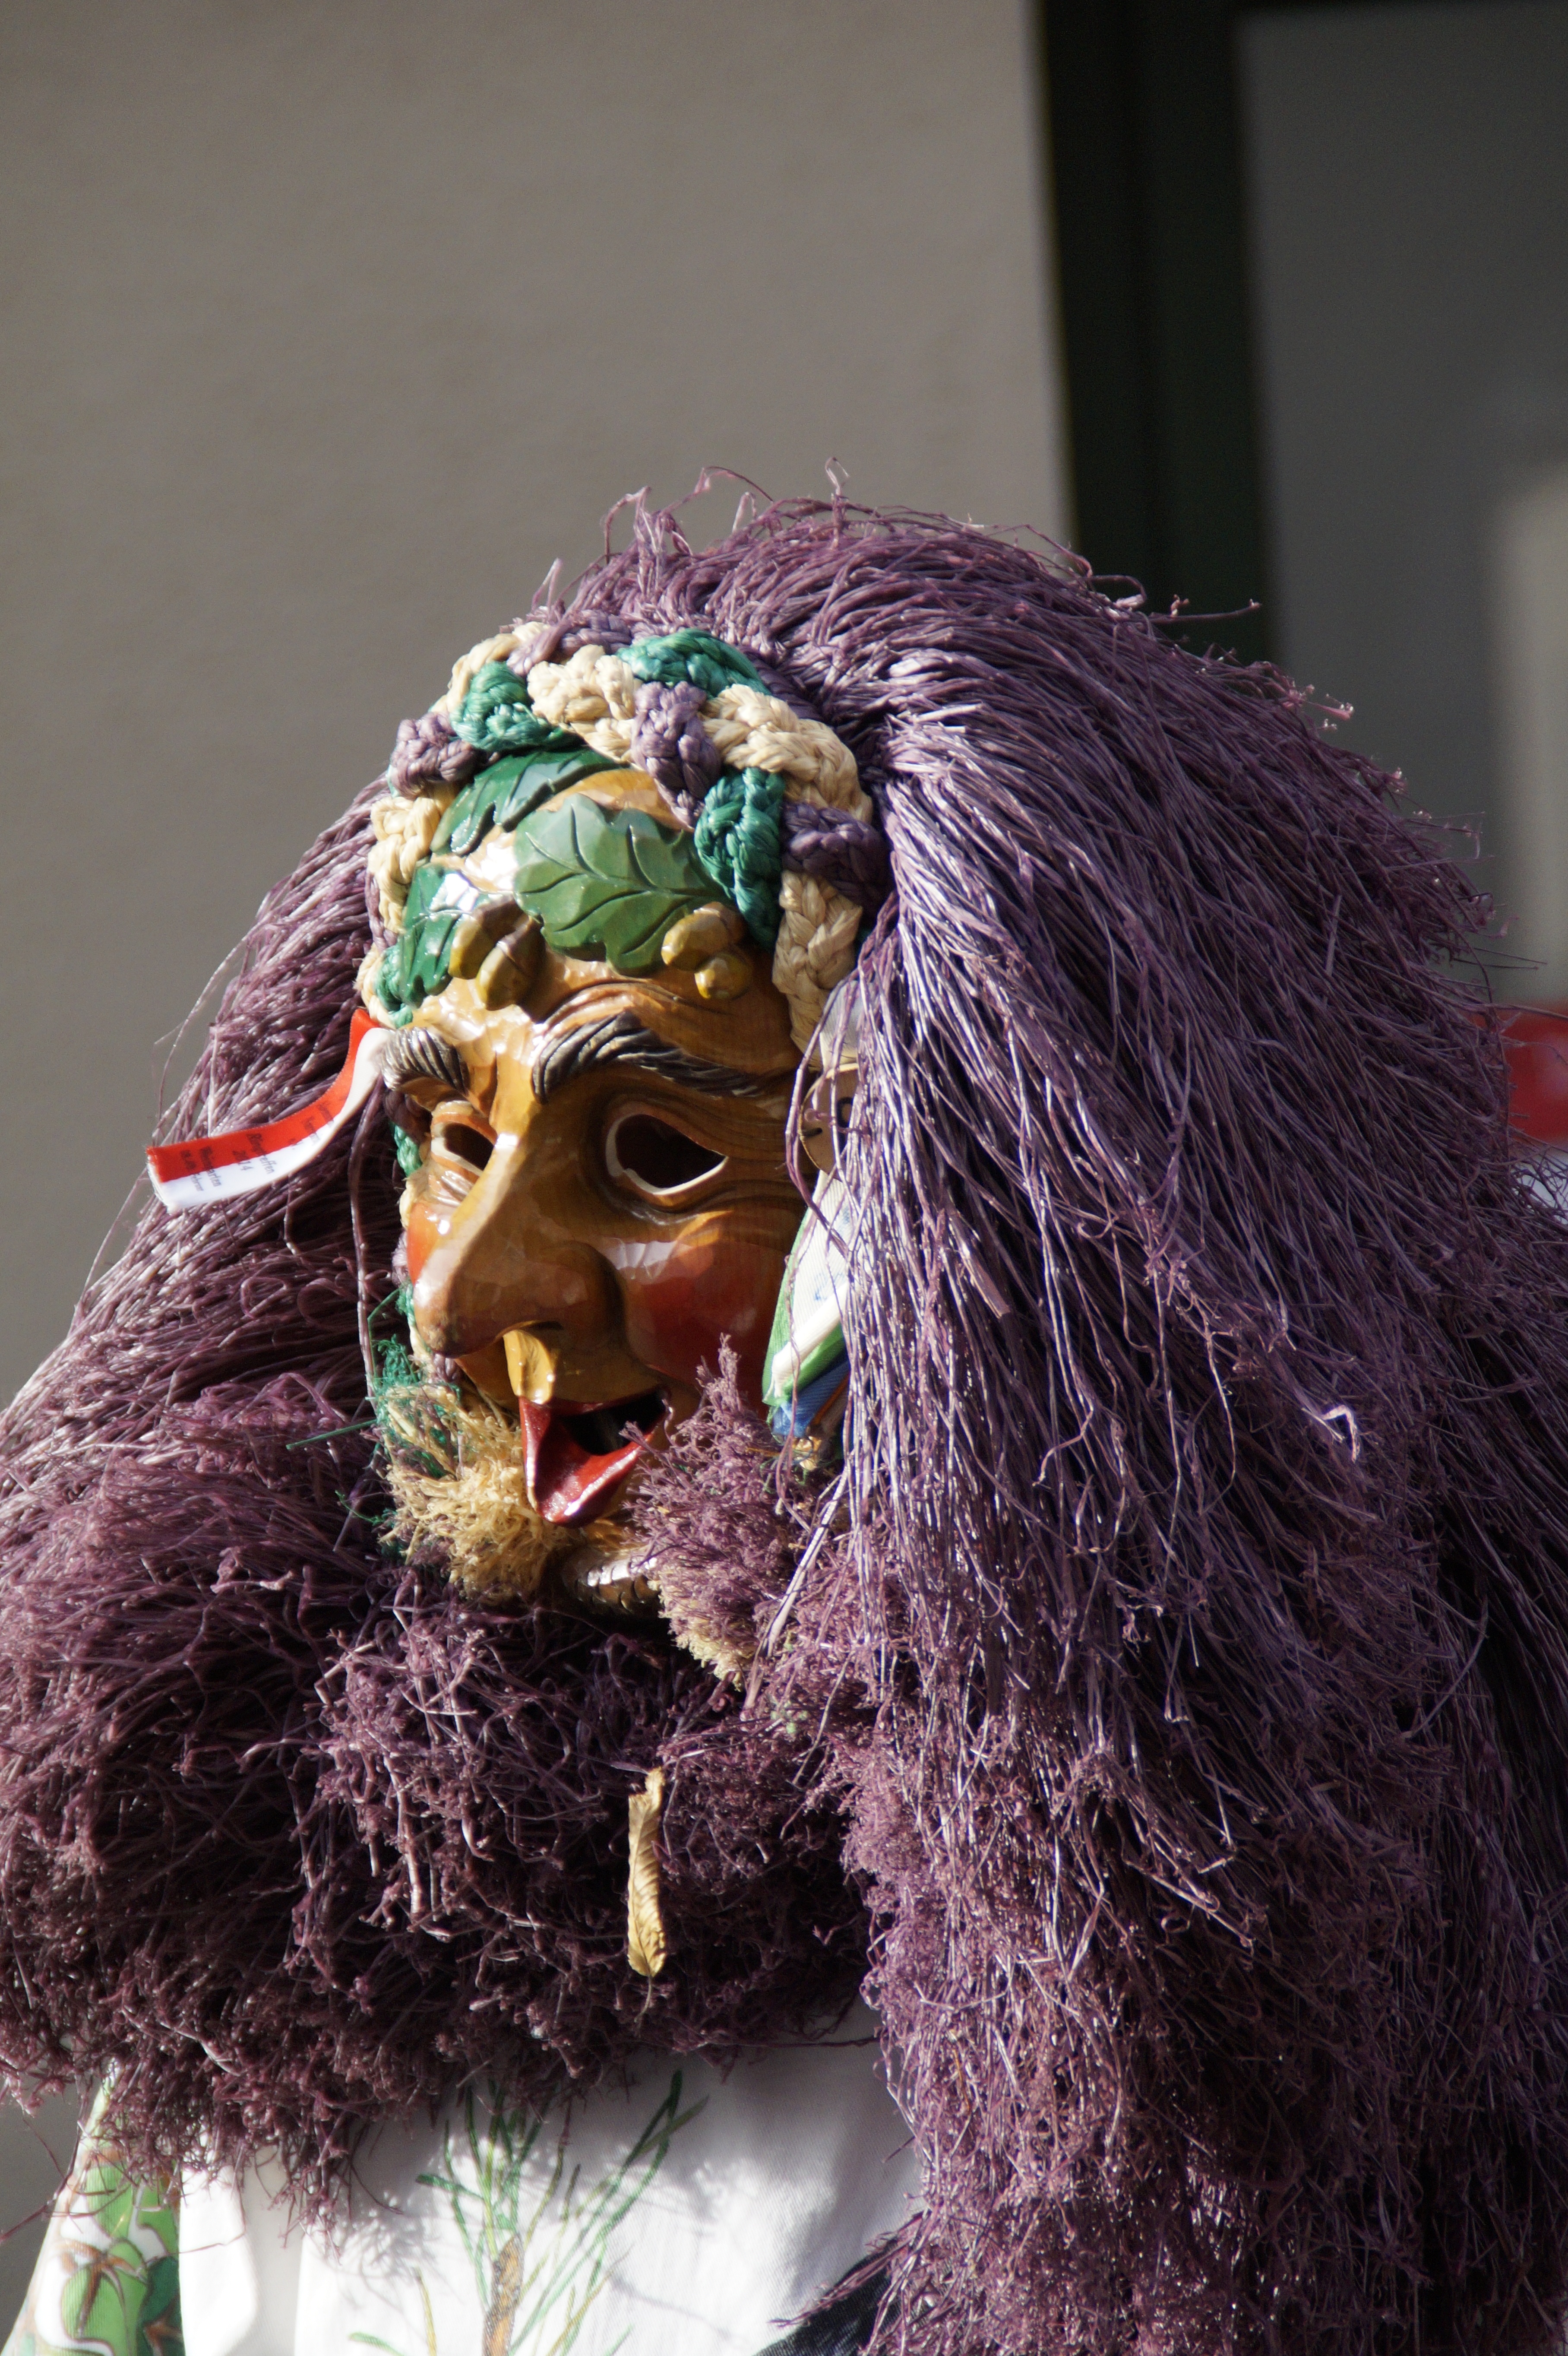
person, flower, portrait, carnival, color, human, clothing, toy, dressed up, face, art, festival, mask, figure, head, move, germany, carved, custom, tradition, costume, masquerade, panel, masque, larva, customs, fool, baden wurttemberg, fasnet, fools jump, swabian alemannic, haes, haestraeger, guild group, strassenfasnet, carnival parade, wooden mask, fools guild